York Road railway station

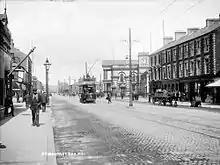
Circa 1907 with an electric tram run by Belfast Corporation Tramways outside York Road station.

The station building was initially a modest structure dating from 1848. The station roof was erected by Richard Turner, Dublin. The station was extended in 1873–1875, and again in the 1890s when the building work was under the control of Berkeley Deane Wise. The 1890s rebuilding resulted in the erection of the clock tower, concourse, tramway canopy, hotel, freight offices and goods store.